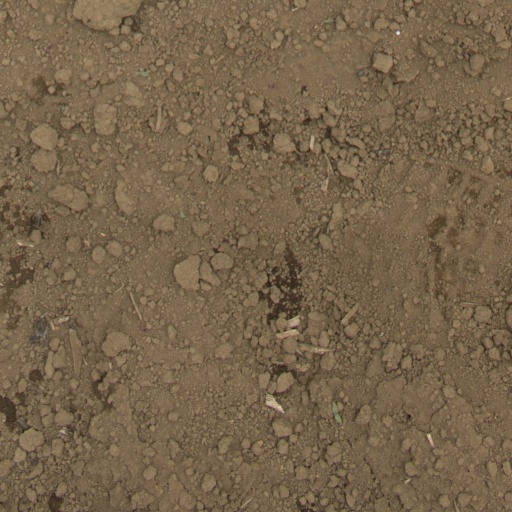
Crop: Jerusalem artichoke